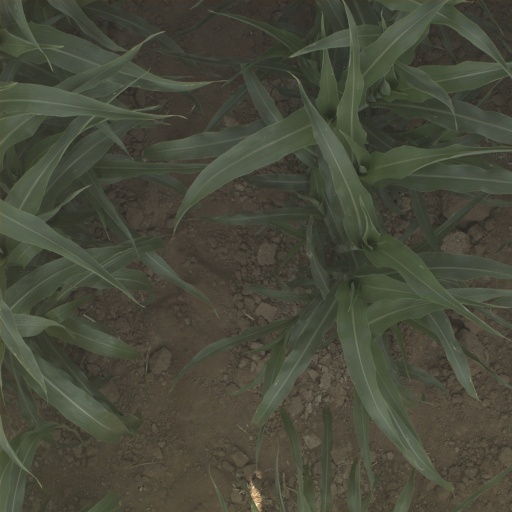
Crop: sorghum